Jean-Marie Villard

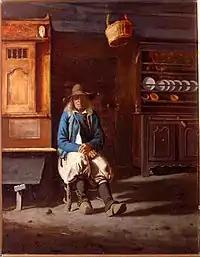
An Old Chouan (possibly his grandfather)

After receiving his teaching certificate, he obtained his first job in Pouldergat in 1847, then became an "Instituteur" in Quimper. Still wishing to be an artist, he took classes with , a landscape painter who taught at the local college. Goy encouraged him to pursue his career in art, but Villard was soon promoted to a teaching position at the boys' school in Brest. It was there that he began to supplement his salary by doing photography.